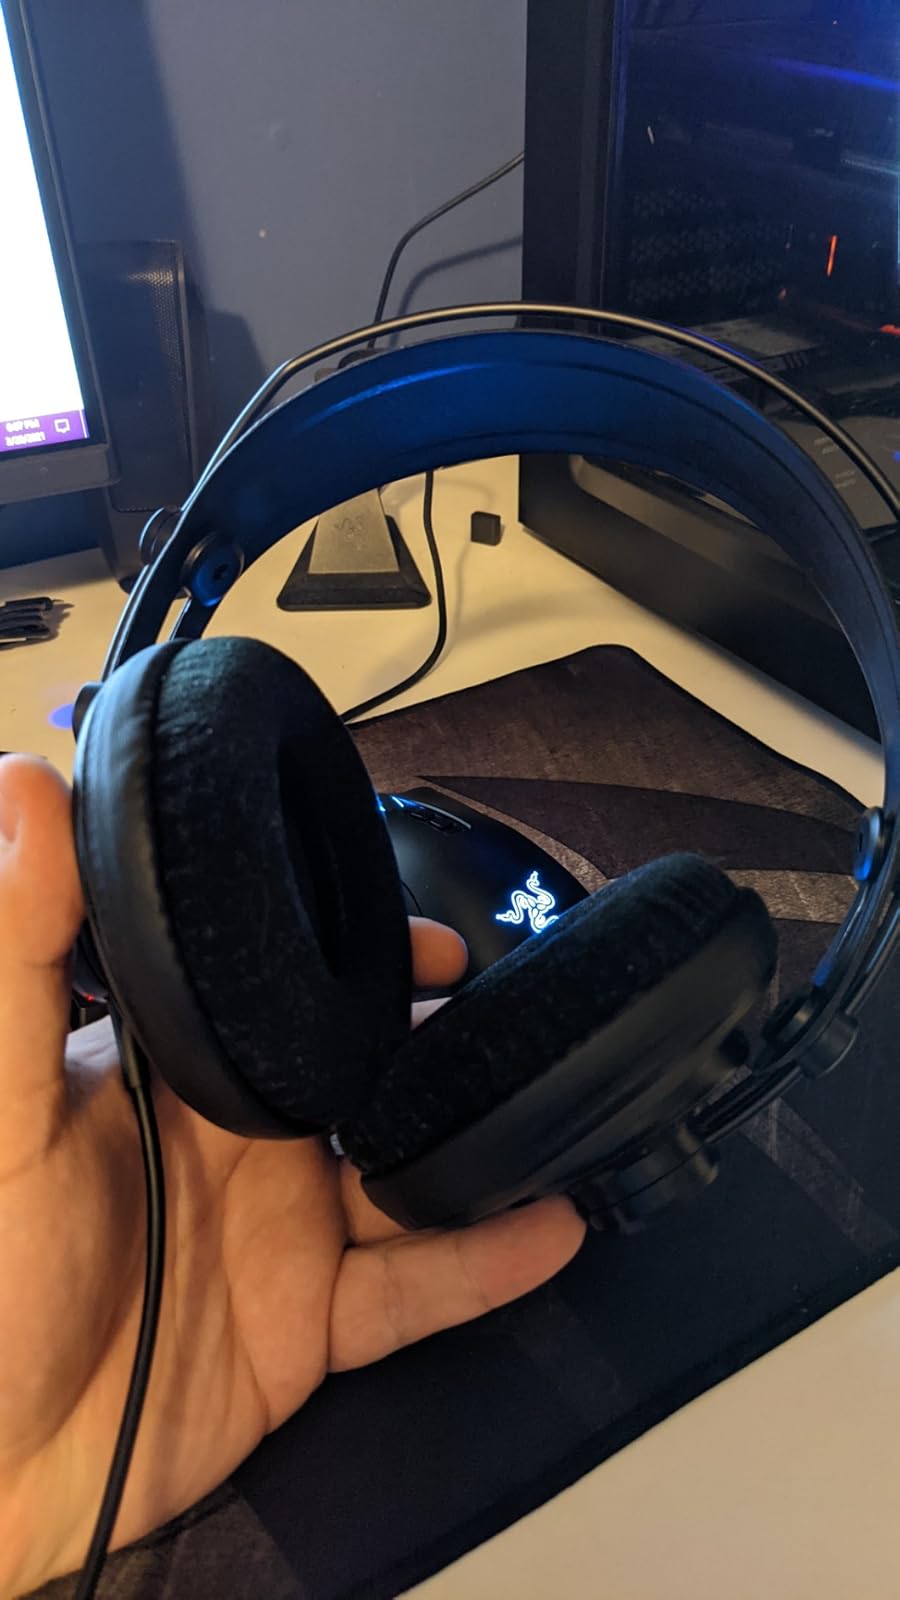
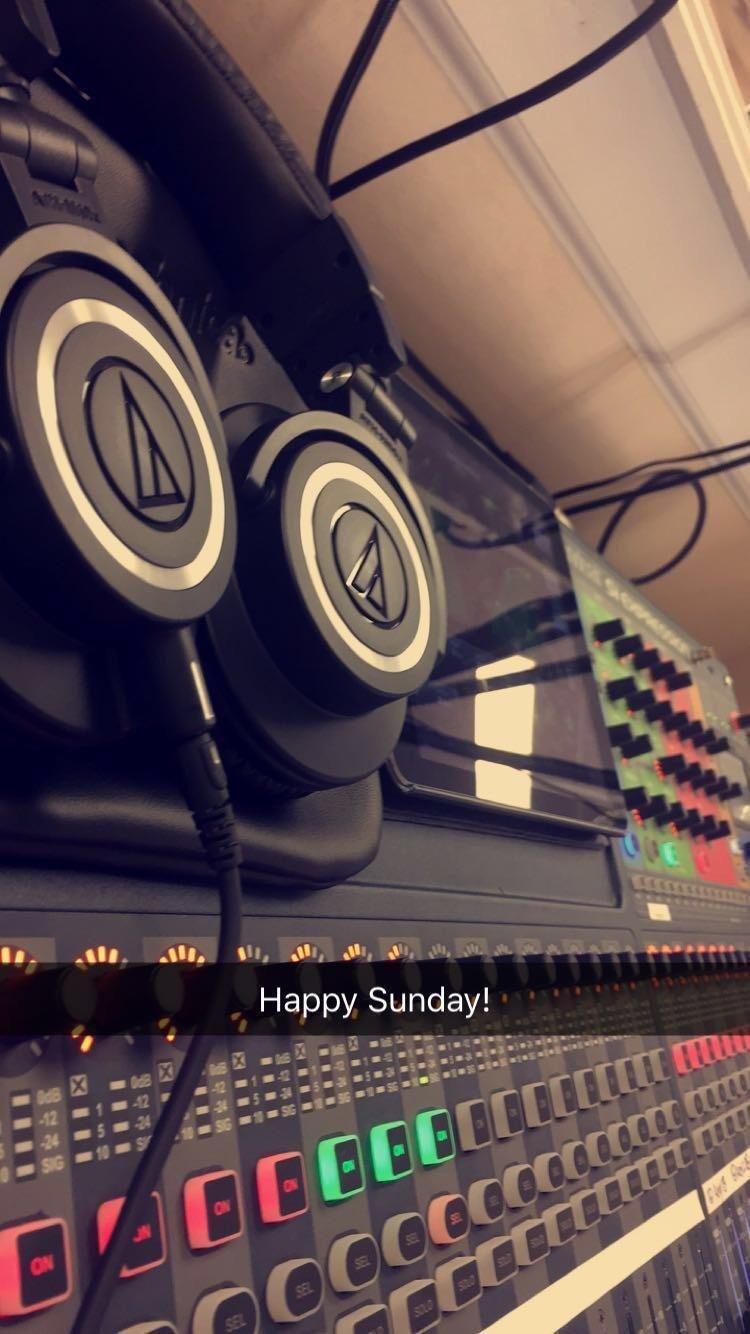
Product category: headphones
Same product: no